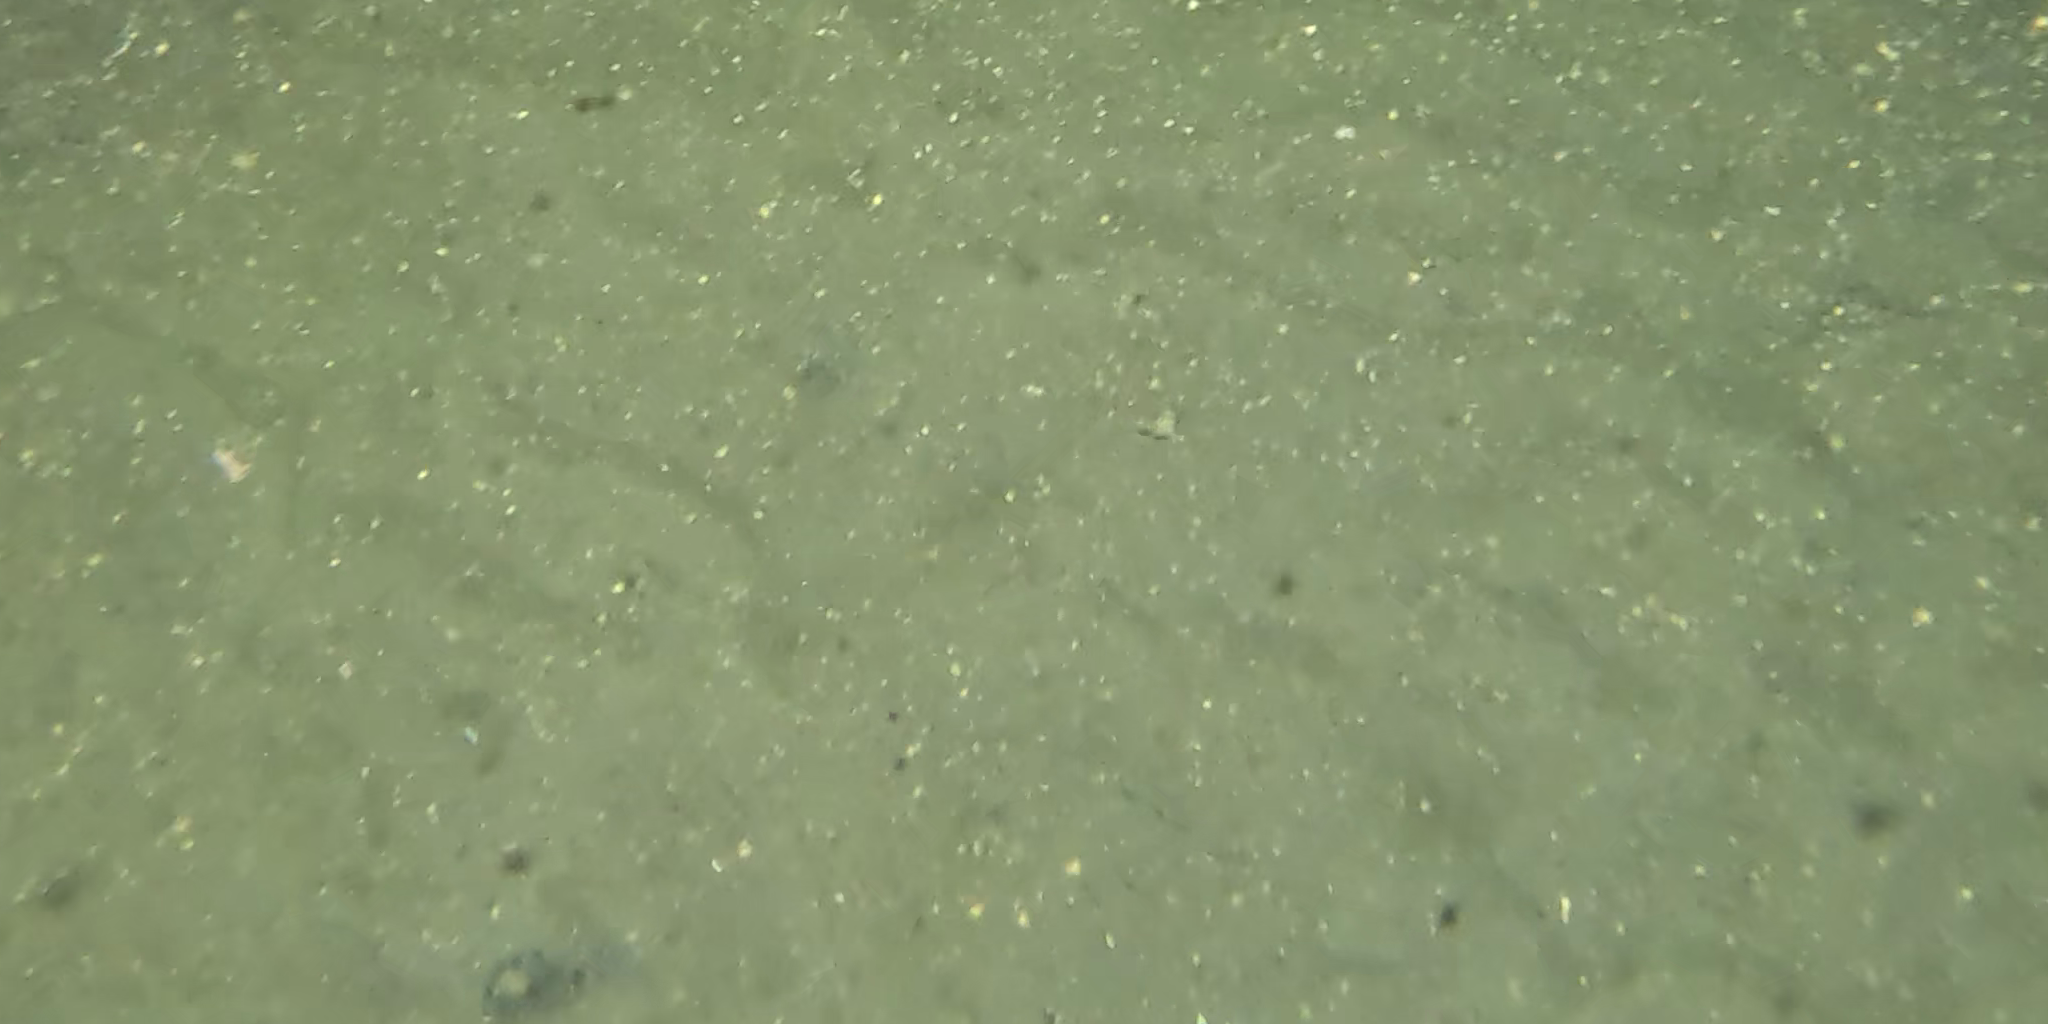
Seabed habitat: sand